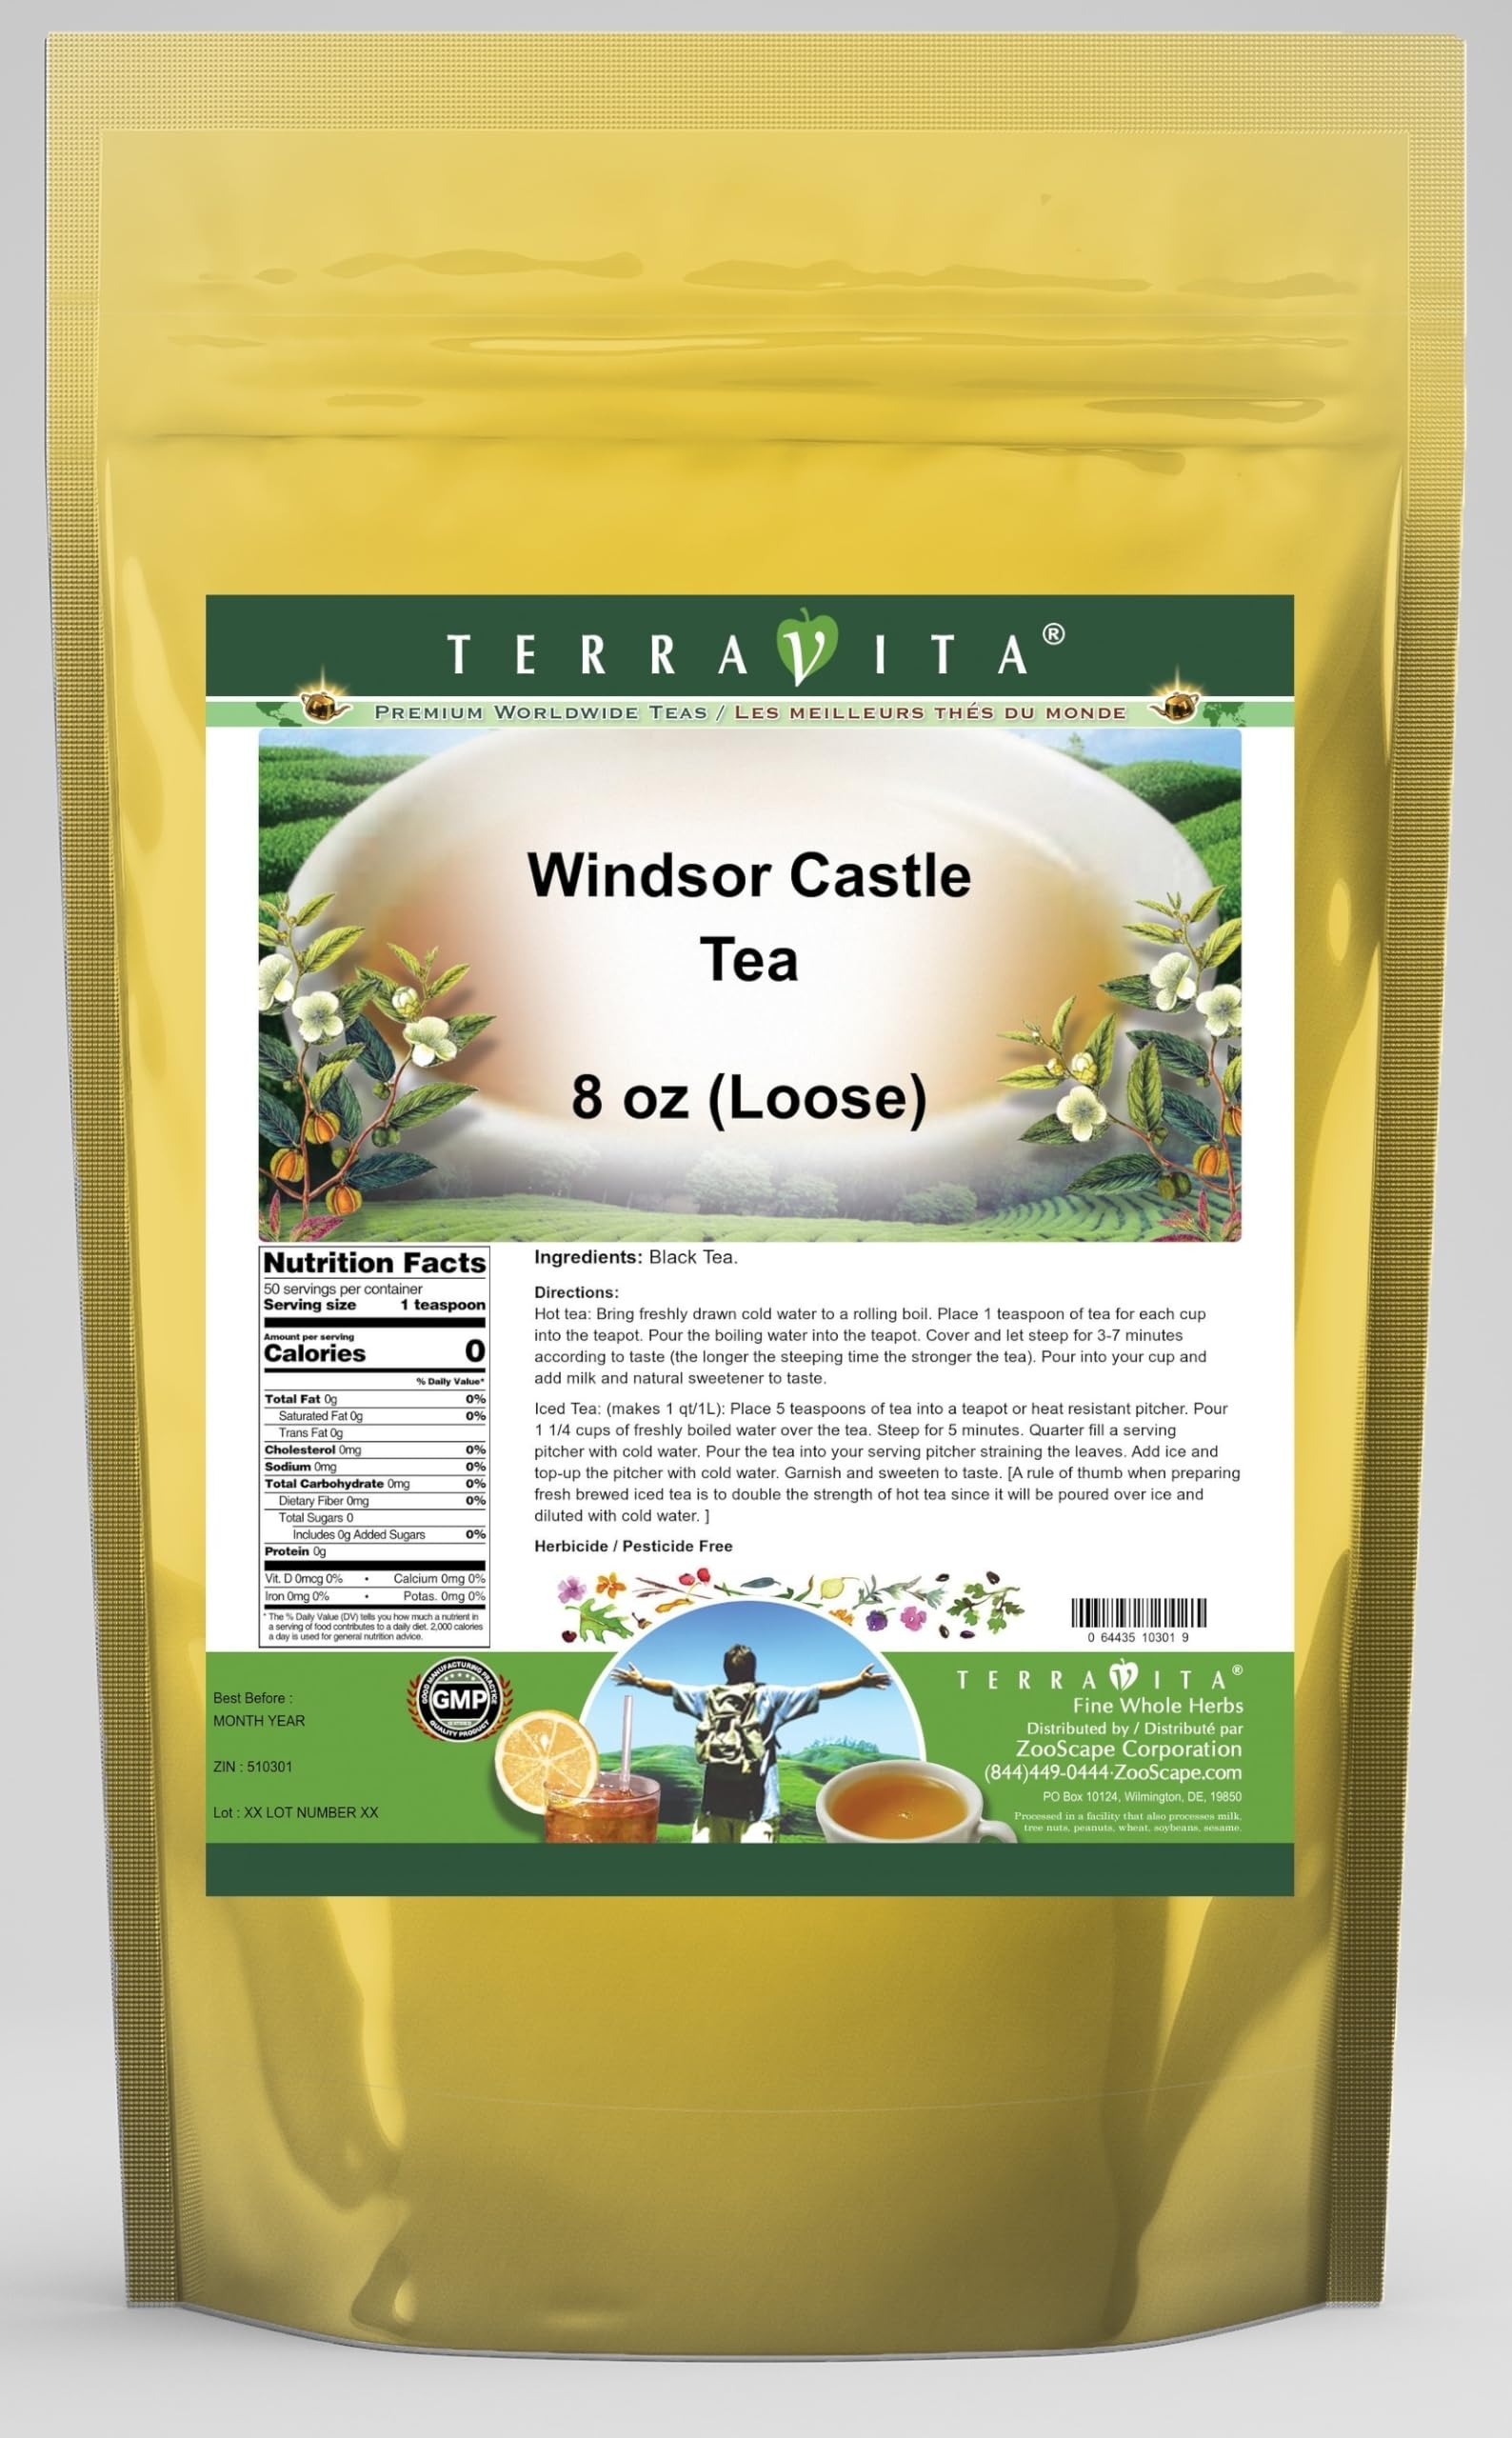
Item Name: Windsor Castle Tea (Loose) (8 oz, ZIN: 510301) - 3 Pack
Bullet Point 1: Windsor Castle Tea (Loose) (8 oz, ZIN: 510301)
Bullet Point 2: No fillers.
Bullet Point 3: Manufacturer: TerraVita
Bullet Point 4: Size: 8 oz
Bullet Point 5: Loose Leaf Herbal Tea - Packed in a convenient upright pouch!
Product Description: Windsor Castle Tea (Loose) (8 oz, ZIN: 510301)<BR><BR>Packaged in the United States in a GMP certified facility (Good Manufacturing Practice).<BR><BR>No fillers.<BR><BR>Manufacturer: TerraVita<BR><BR>Size: 8 oz<BR><BR>Loose Leaf Herbal Tea - Packed in a convenient upright pouch!<BR><BR>Ingredients: Black Tea
Value: 24.0
Unit: Ounce

Price: 130.86